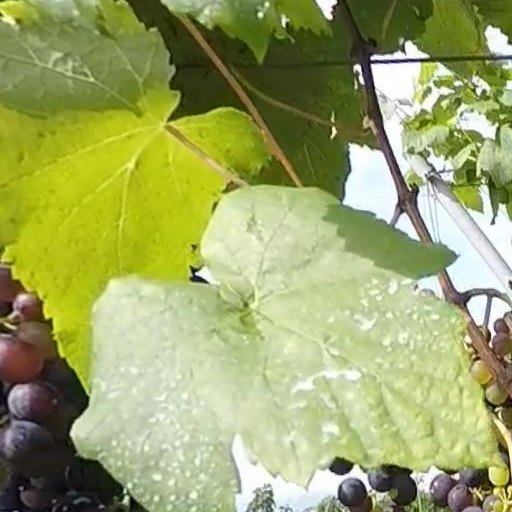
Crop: grape